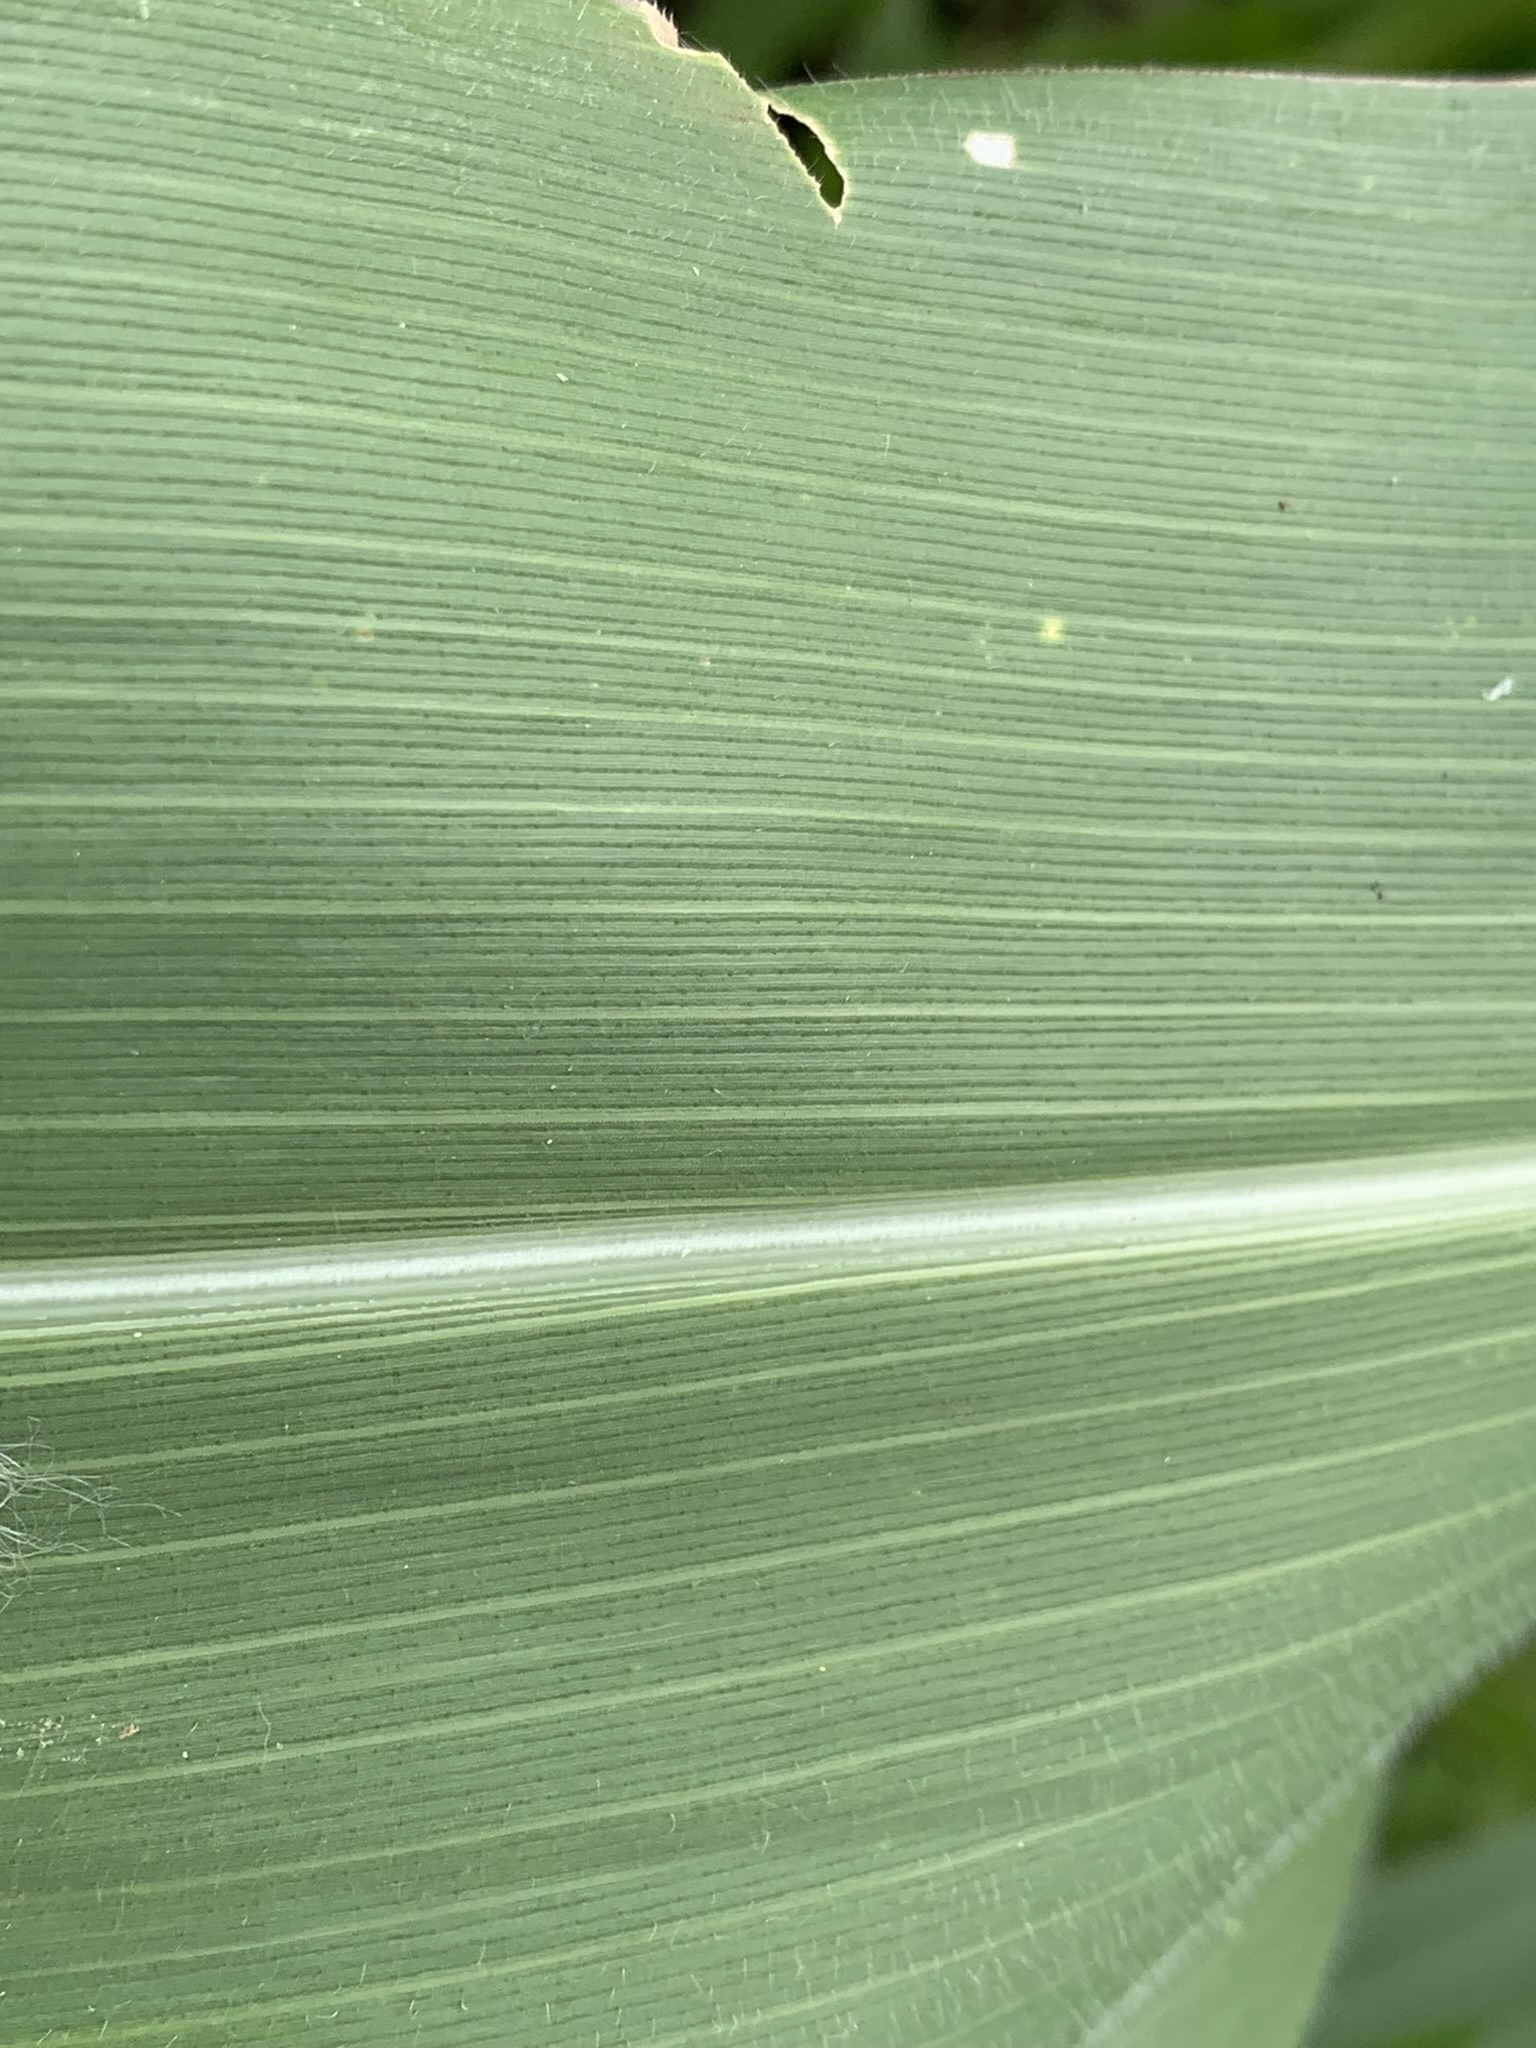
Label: Healthy